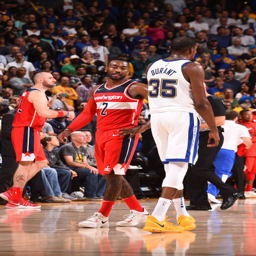
# looks on during the game against sports team .